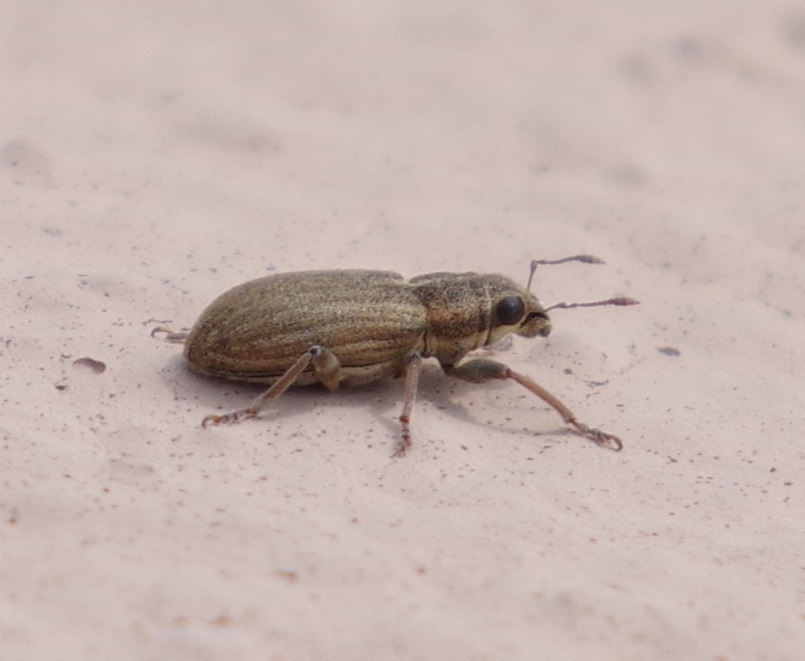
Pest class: pea_leaf_weevil